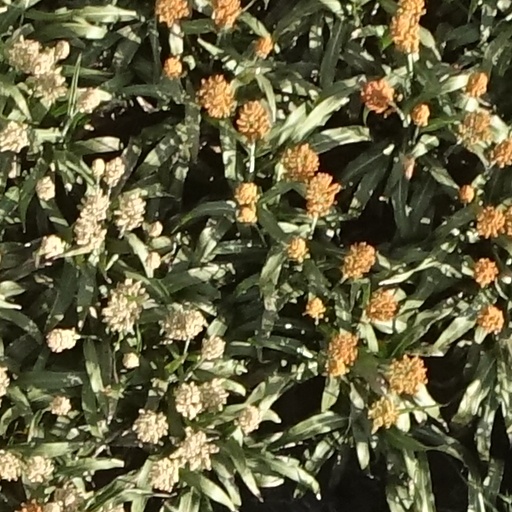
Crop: sorghum